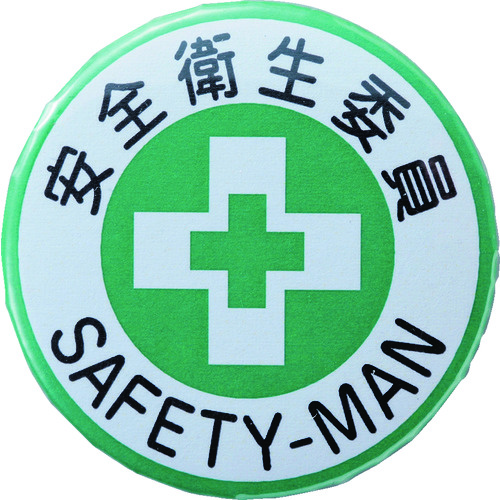
緑十字　缶バッジ（胸章）　安全衛生委員　バッジ４５２　４４ｍｍΦ　スチール／セル張り　138452　1 個
Brand: （株）日本緑十字社
カタログ品番：138452 特長：●安全衛生委員識別用の缶バッジです。●実用的かつリーズナブルな缶バッジタイプの胸章です｡ 用途：●職務や役職などの識別に｡ 仕様：●表示内容：安全衛生委員／SAFETY-MAN●縦(mm)：44●横(mm)：44●厚さ(mm)：5●取付方法：安全ピン式●安全ピン付●セル張りタイプ 材質／仕上：●基材：スチール
Category: Business & Industrial > Work Safety Protective Gear > Work Safety Tethers